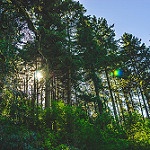
Scene: Outdoor